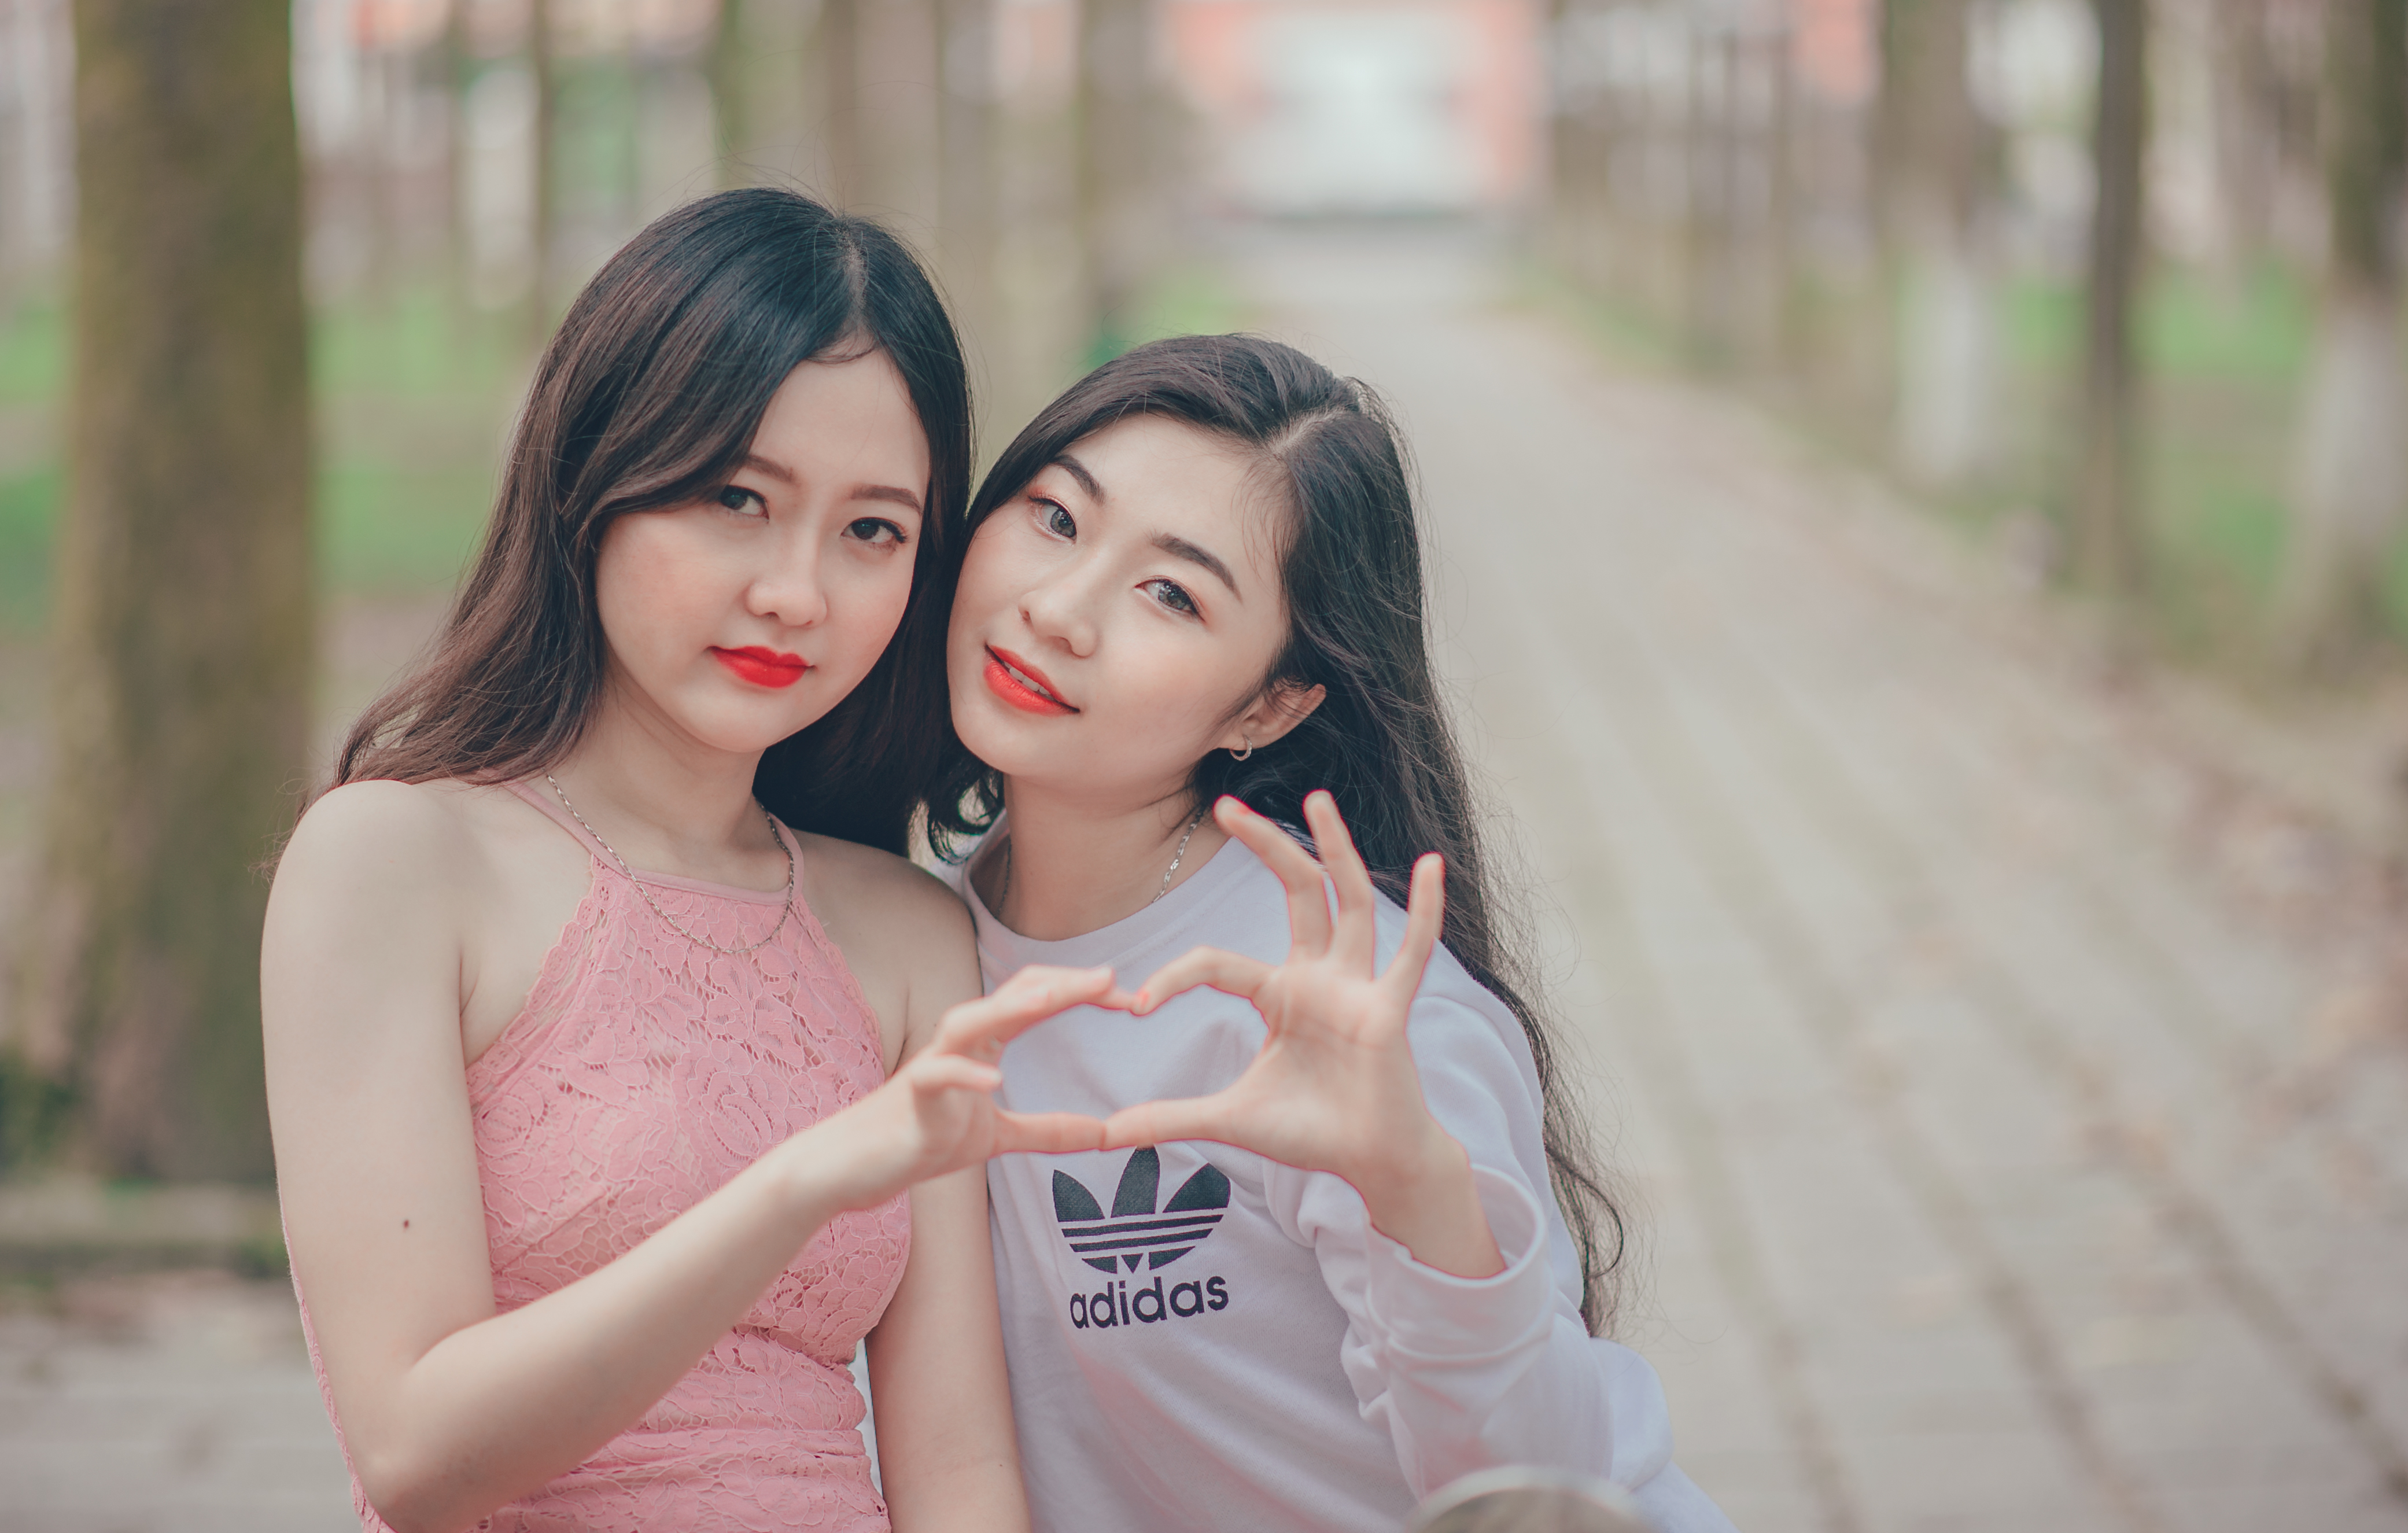
love, cute, portrait, landscape, beautiful, travel, girl, photograph, skin, facial expression, beauty, pink, lady, photography, snapshot, smile, photo shoot, fun, happiness, portrait photography, long hair, friendship